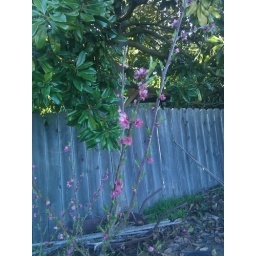
Another sign of spring, my peach tree is covered in blossoms.